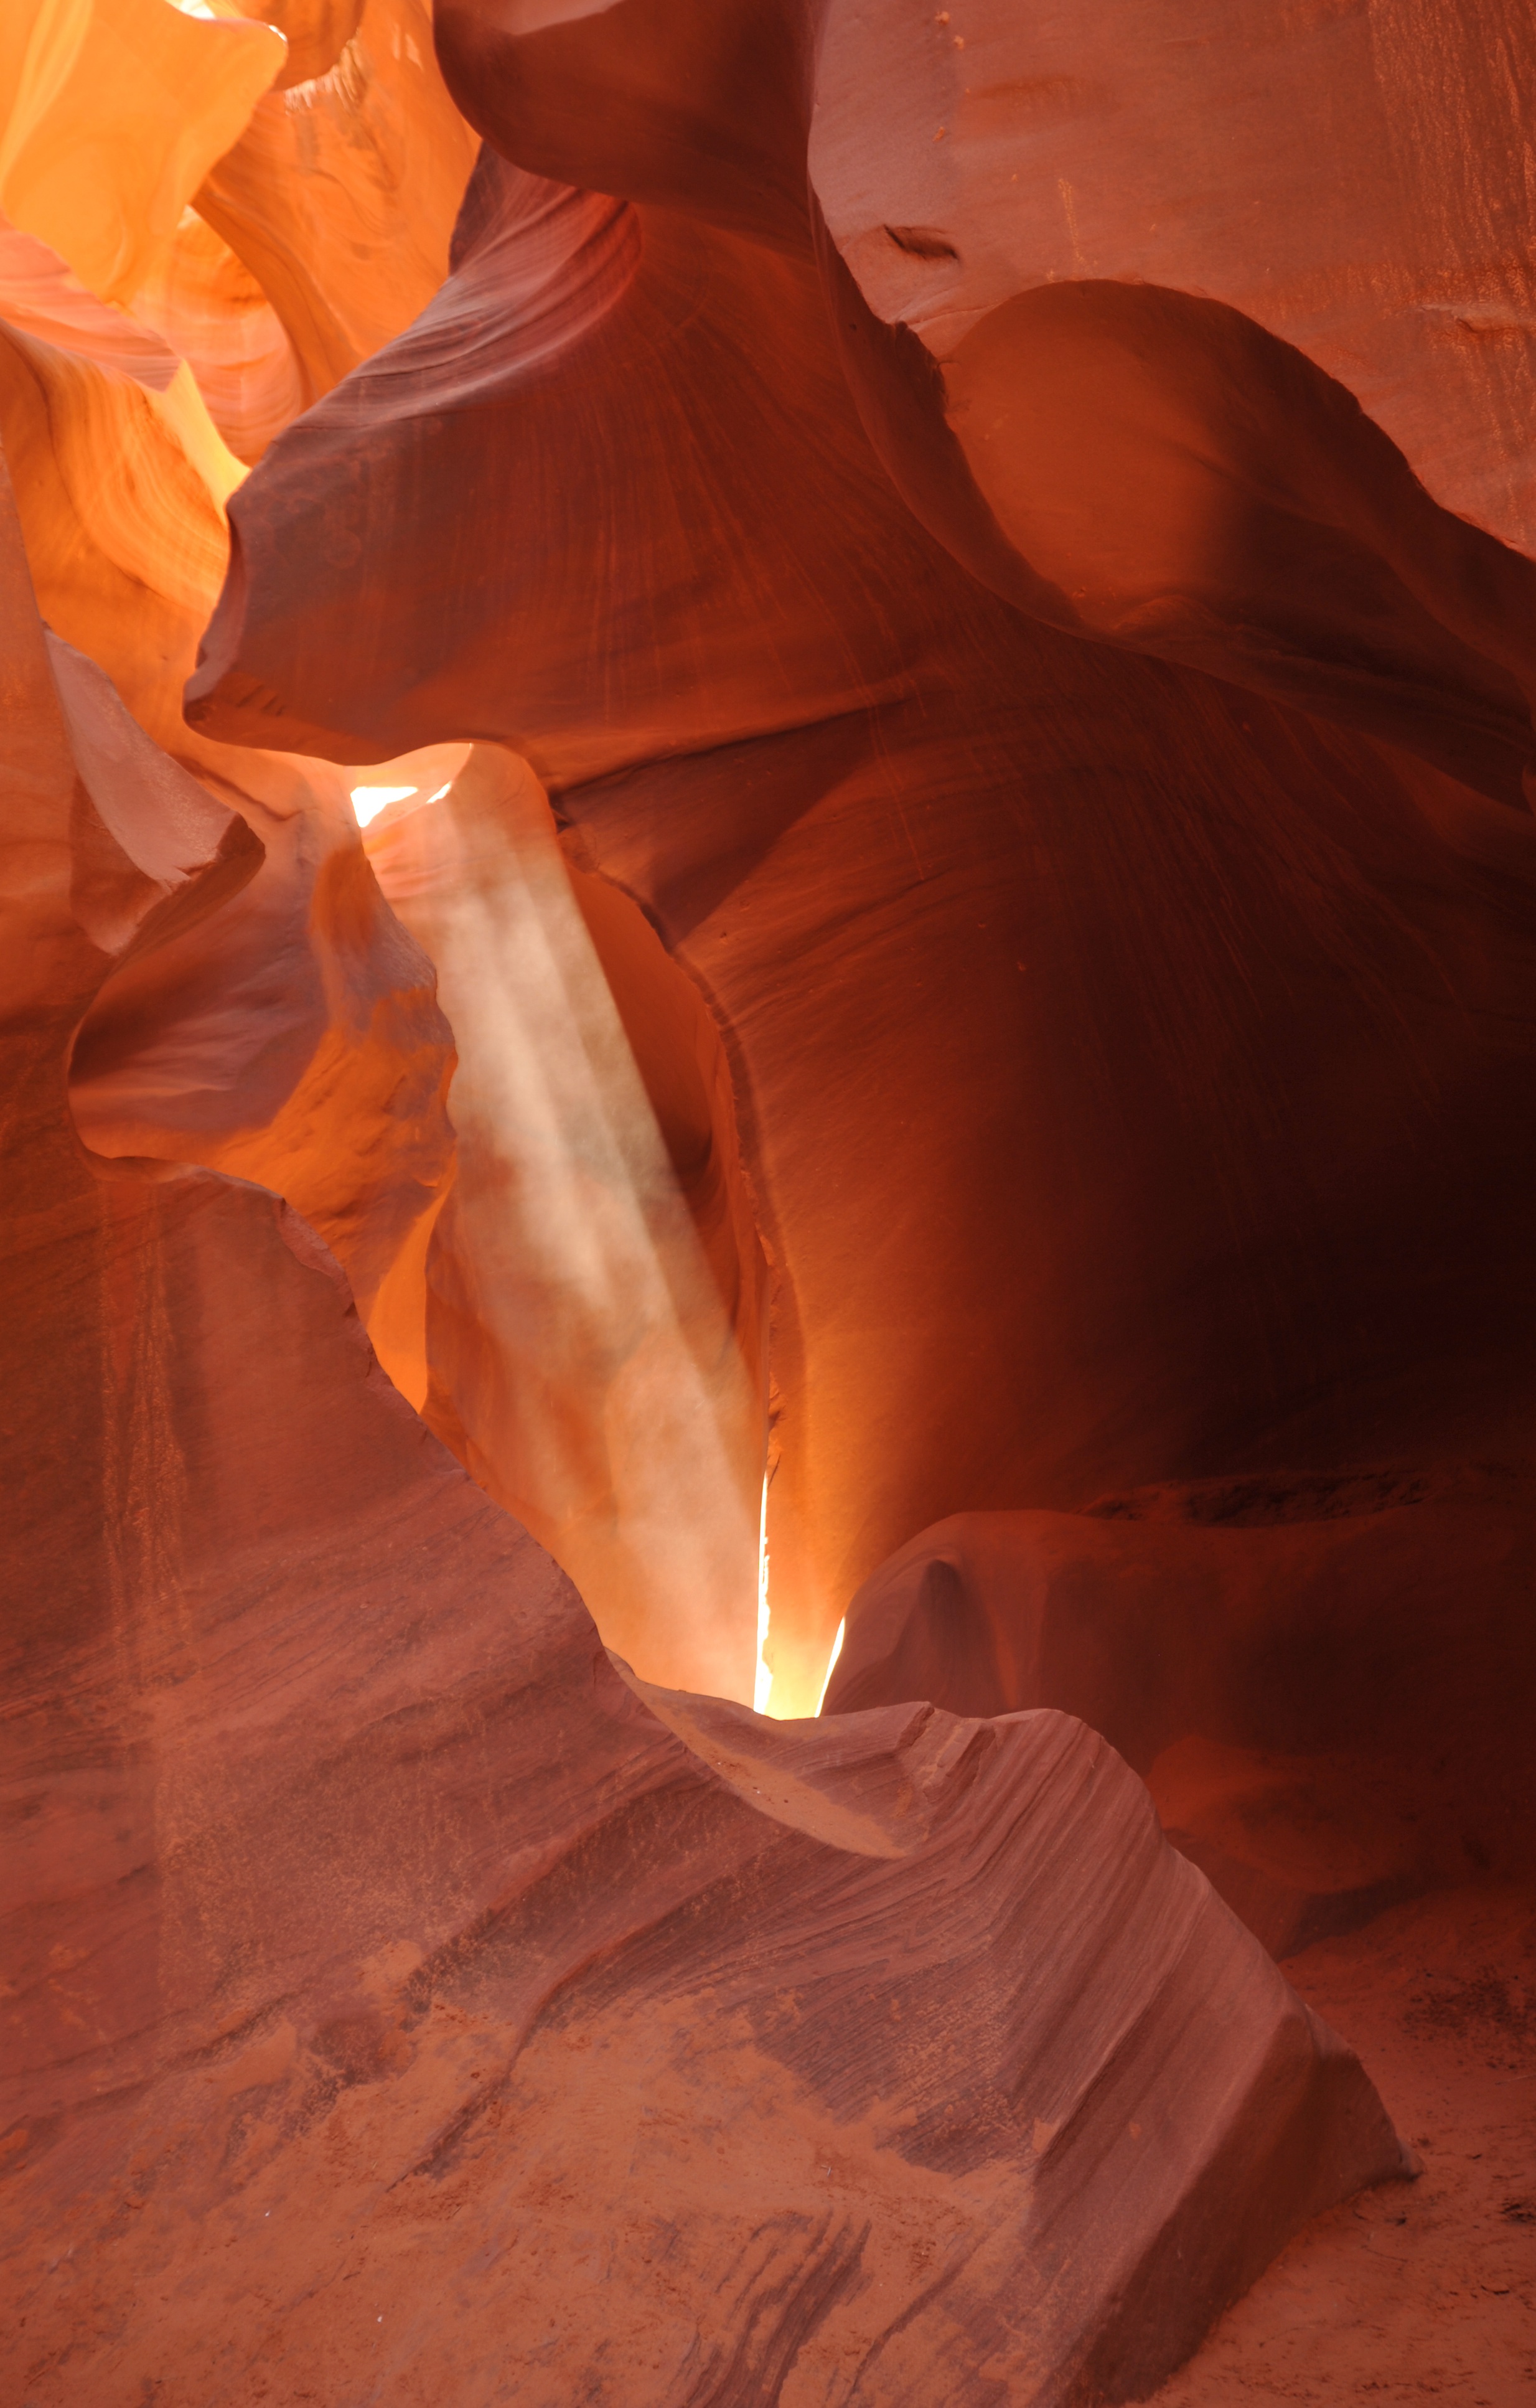
nature, sand, rock, light, hiking, desert, wall, sandstone, stone, travel, formation, arch, orange, red, scenic, color, natural, park, usa, america, canyon, colorful, erode, tourism, antelope, erosion, carve, arizona, crevice, geology, temple, curves, utah, geological, slot, southwest, landform, canyoneering